Hagestedgaard

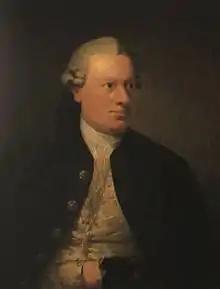
Hans Didrik Brinck-Seidelin

Hans Seidelin purchased Hagestedgård in 1730. A favourite of the new king Christian VI, he had just been appointed to Post Master-General of the Royal Danish Mail, Director of the Royal Vajsen House and judge at the Hofretten. The purchase of Hagestedgård emphasized his new position in society and he was ennobled the following year.